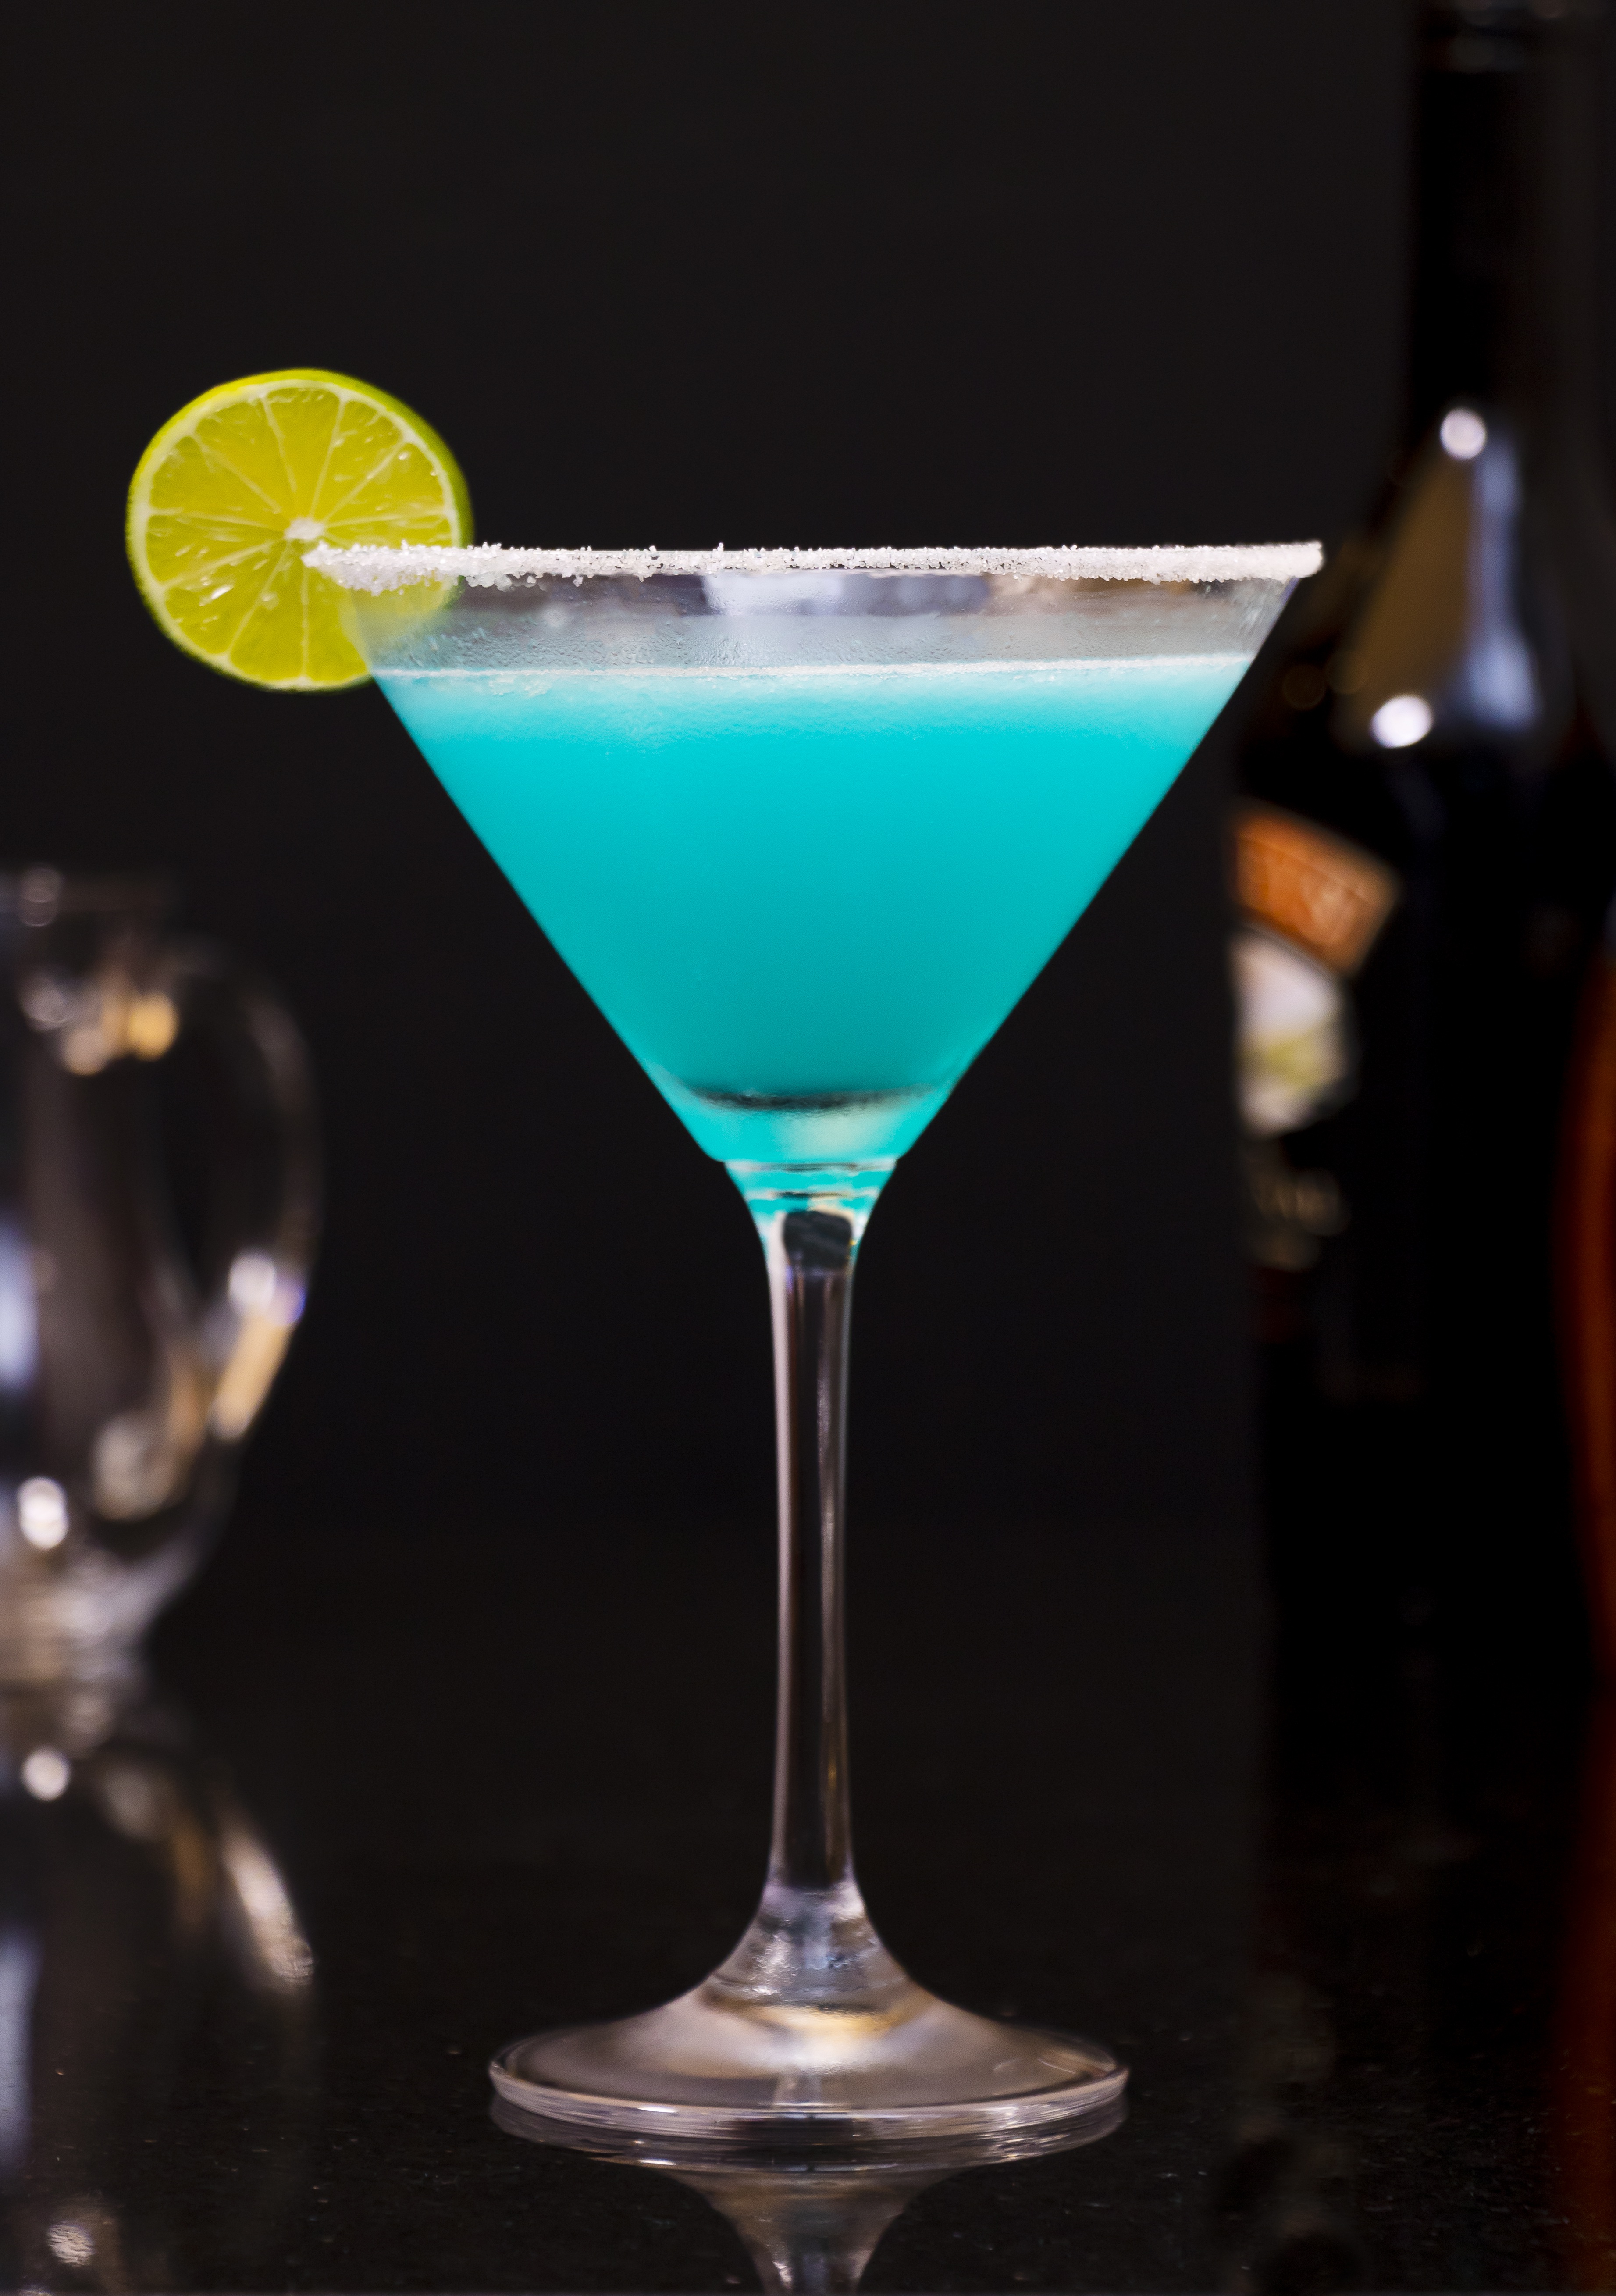
drink, martini glass, tableware, drinkware, liquid, stemware, cocktail, wine glass, fluid, ingredient, alcoholic beverage, classic cocktail, blue lagoon, champagne stemware, persian lime, blue hawaii, rangpur, non alcoholic beverage, kamikaze, lime, bacardi cocktail, wine cocktail, glass, alcohol, cocktail garnish, distilled beverage, barware, electric blue, sweet lemon, citric acid, daiquiri, liqueur, meyer lemon, paradise, lemon, citrus, aperitif, key lime, garnish, champagne cocktail, sour, spritzer, fruit, Maraschino, martini, lemon peel, rose, juice